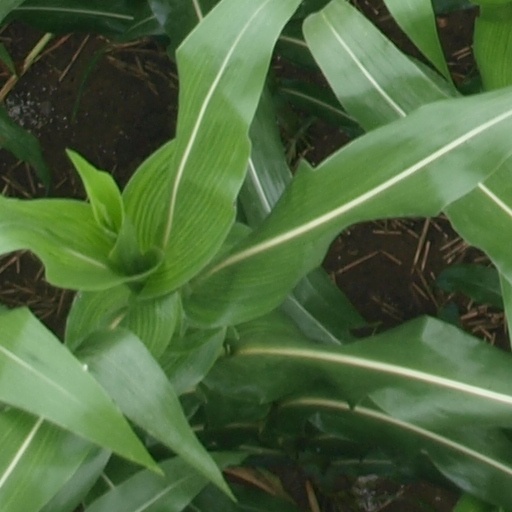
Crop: maize; corn